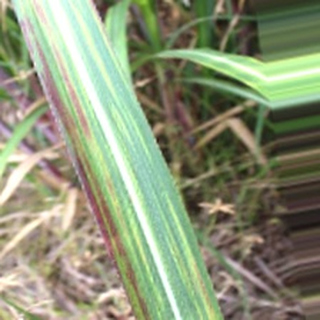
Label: sugarcane_bacterial_blight